Indo-Greek Kingdom

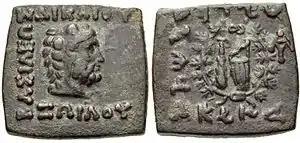
Coin of Zoilos I (130–120 BC) showing on the reverse the Heraklean club with the Scythian bow, inside a victory wreath.

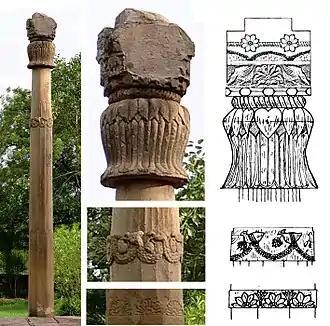
The Heliodorus pillar, commissioned by Indo-Greek ambassador Heliodorus, is the first known inscription related to Vaishnavism in India. Heliodurus was one of the earliest recorded Indo-Greek converts to Hinduism.

Other kings emerged, usually in the western part of the Indo-Greek realm, such as Zoilos I, Lysias, Antialcidas and Philoxenus. These rulers may have been relatives of either the Eucratid or the Euthydemid dynasties. The names of later kings were often new (members of Hellenistic dynasties usually inherited family names) but old reverses and titles were frequently repeated by the later rulers.